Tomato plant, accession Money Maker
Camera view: bottom (45 deg); turntable rotation: 240 degrees
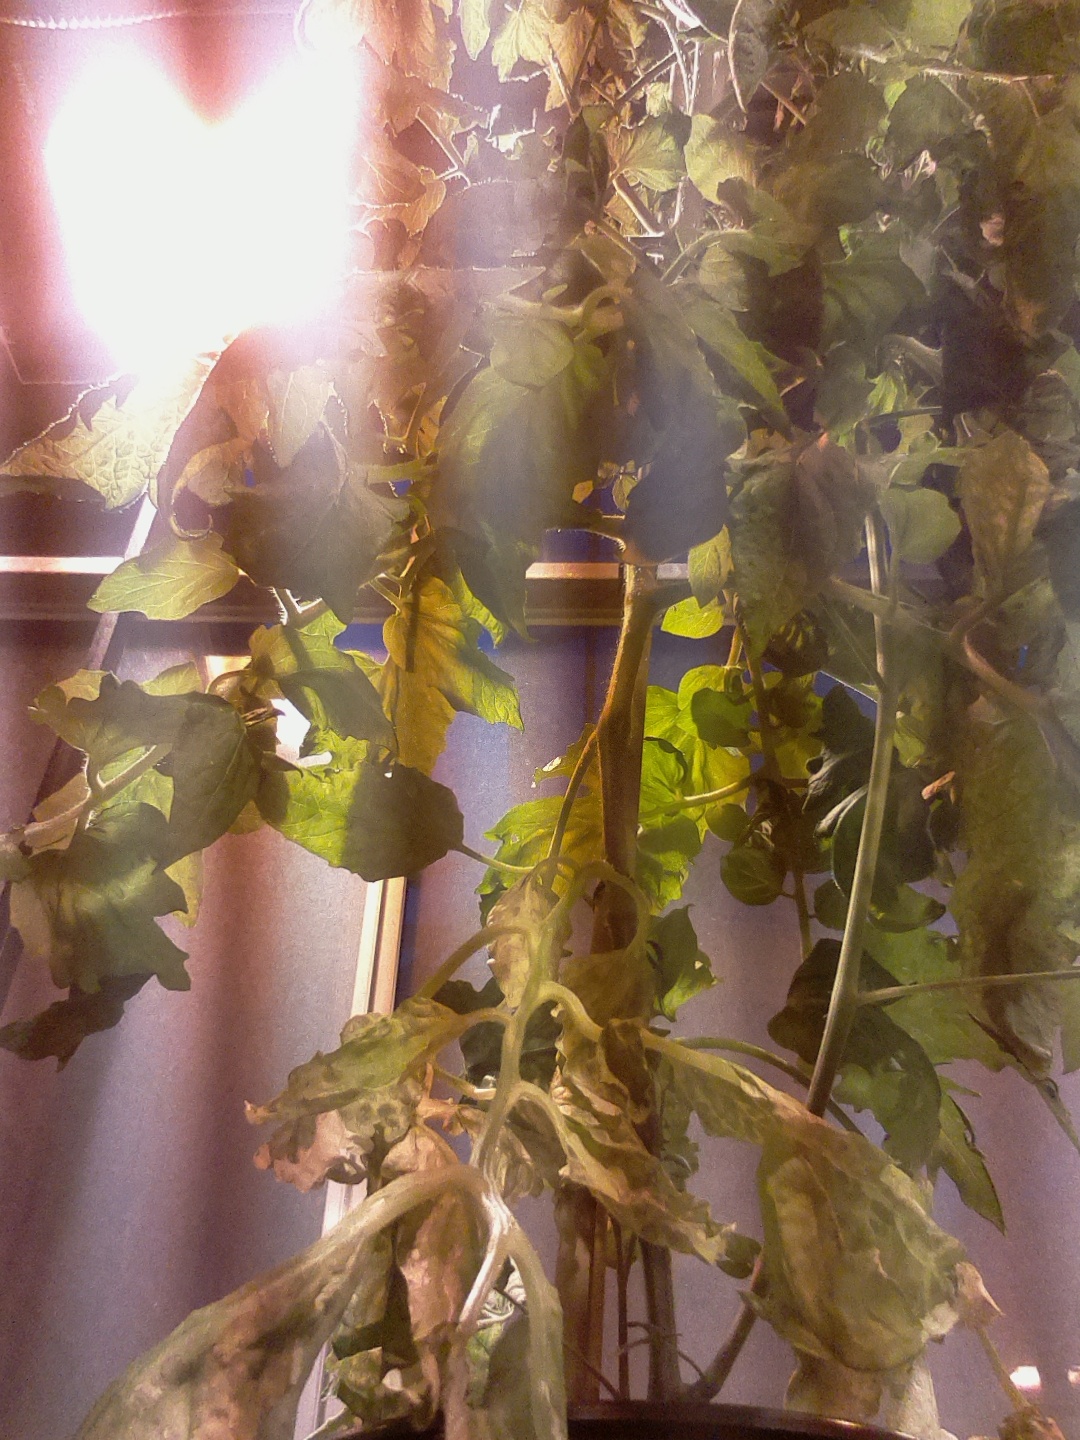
BBCH growth stage 71: 10%-20% of final fruit size